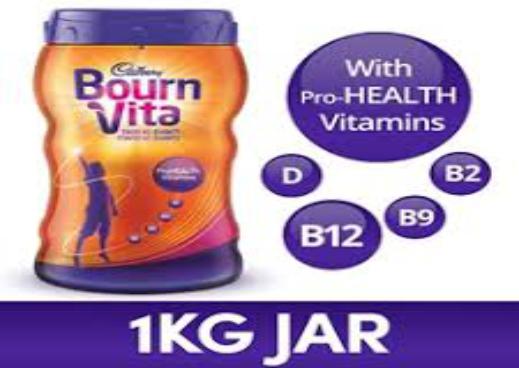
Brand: Bournvita
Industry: Food